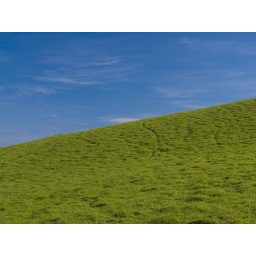
A field near Trematon castle that could be an Windows XP desktop